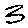
Label: 3